Lüneburg Heath

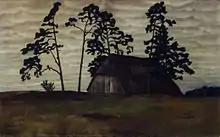
The sheep-cote – a distinctive building now rarely preserved, painting by Erwin Vollmer, 1904

Not until after 1000 AD does the pollen analysis show a continuous reduction in the woodlands and a considerable increase in heather. This was brought about by a change from nomadic farming to settled farming with permanent settlements. The typical heath farming economy emerged: due to the poor soils the few available nutrients from a large area were concentrated on relatively small fields, from which grain, in particular, could be produced. This was achieved by the regular removal of the turf (a method known as Plaggen), which was used as hay for the pens of the moorland sheep, the Heidschnucken. This was then enriched with the manure and urine of the sheep – and spread over the fields as fertiliser.